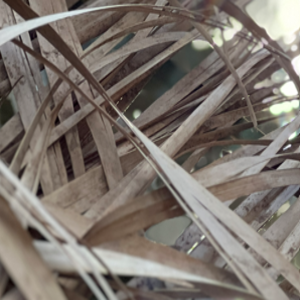
Label: Fusarium Wilt